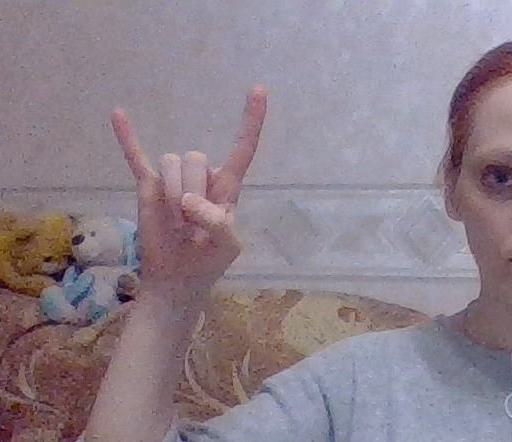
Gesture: rock